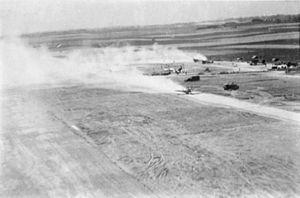
Lorsque les Alliés lancent le débarquement de Normandie le jour J, ils ont une maitrise quasi absolue du ciel du nord-ouest européen. Les opérations aériennes pendant la bataille de Normandie formeront un élément décisif de cette bataille, même si le bocage normand et l'habile défense allemande ainsi qu'une météo défavorable en limiteront la portée. Elle permettra néanmoins aux Alliés d'empêcher tout mouvement de jour et de concentration de troupes allemandes et d'annihiler leurs capacités offensives, ralentissant considérablement le renforcement du front allemand, puis le réapprovisionnement de leurs troupes. La reconnaissance aérienne, combinée au déchiffrage du code allemand, donnera également un avantage décisif aux Alliés dans le renseignement.
Sainte-Croix-sur-Mer est une commune française située dans le département du Calvados en région Normandie, peuplée de 246 habitants.